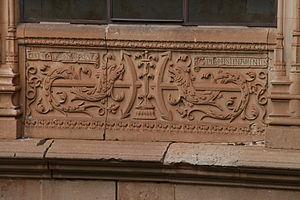
Festina lente est un adage latin ou locution latine signifiant « Hâte-toi lentement ». Il a la forme d'un oxymore et correspond à l'adage grec σπεῦδε βραδέως. Il a été la devise de nombreux personnages ou familles : l'empereur Auguste, l'imprimeur Alde Manuce, les Médicis, la famille aristocratique anglaise des Onslow ou encore la famille Bouvier d'Yvoire. C'était aussi la devise de l'entreprise d'horlogerie suisse qui a donné naissance à la marque Festina.